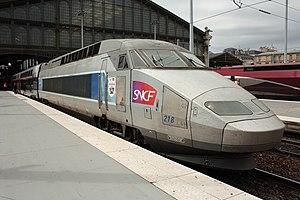
À la suite d'un accident sur sa motrice
Les TGV Duplex sont des rames électriques TGV de la SNCF, mises en service de 1995 à 2012. Comme leur nom l'indique, elles sont constituées de voitures à deux niveaux. La circulation à l'intérieur de la rame s'effectue par le niveau supérieur, offrant ainsi plus de calme aux voyageurs installés dans le niveau inférieur de chaque voiture. L'étage inférieur de la voiture-bar n'est pas accessible aux voyageurs, car il est occupé par des équipements électriques. Les rames Duplex ont, pour une même longueur, une capacité de transport supérieure de 133 places à celle des TGV Réseau : une rame, composée de 8 voitures, dispose ainsi de 182 places en 1ʳᵉ classe et 328 en 2ᵈᵉ classe, soit un total de 510 places. Par ailleurs, 634 places sont disponibles en aménagement « Ouigo ».